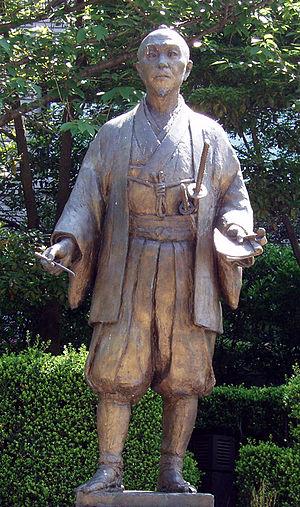
Hayashi Shihei est un érudit militaire japonais et obligé du domaine de Sendai. Son nom est parfois mal lu.